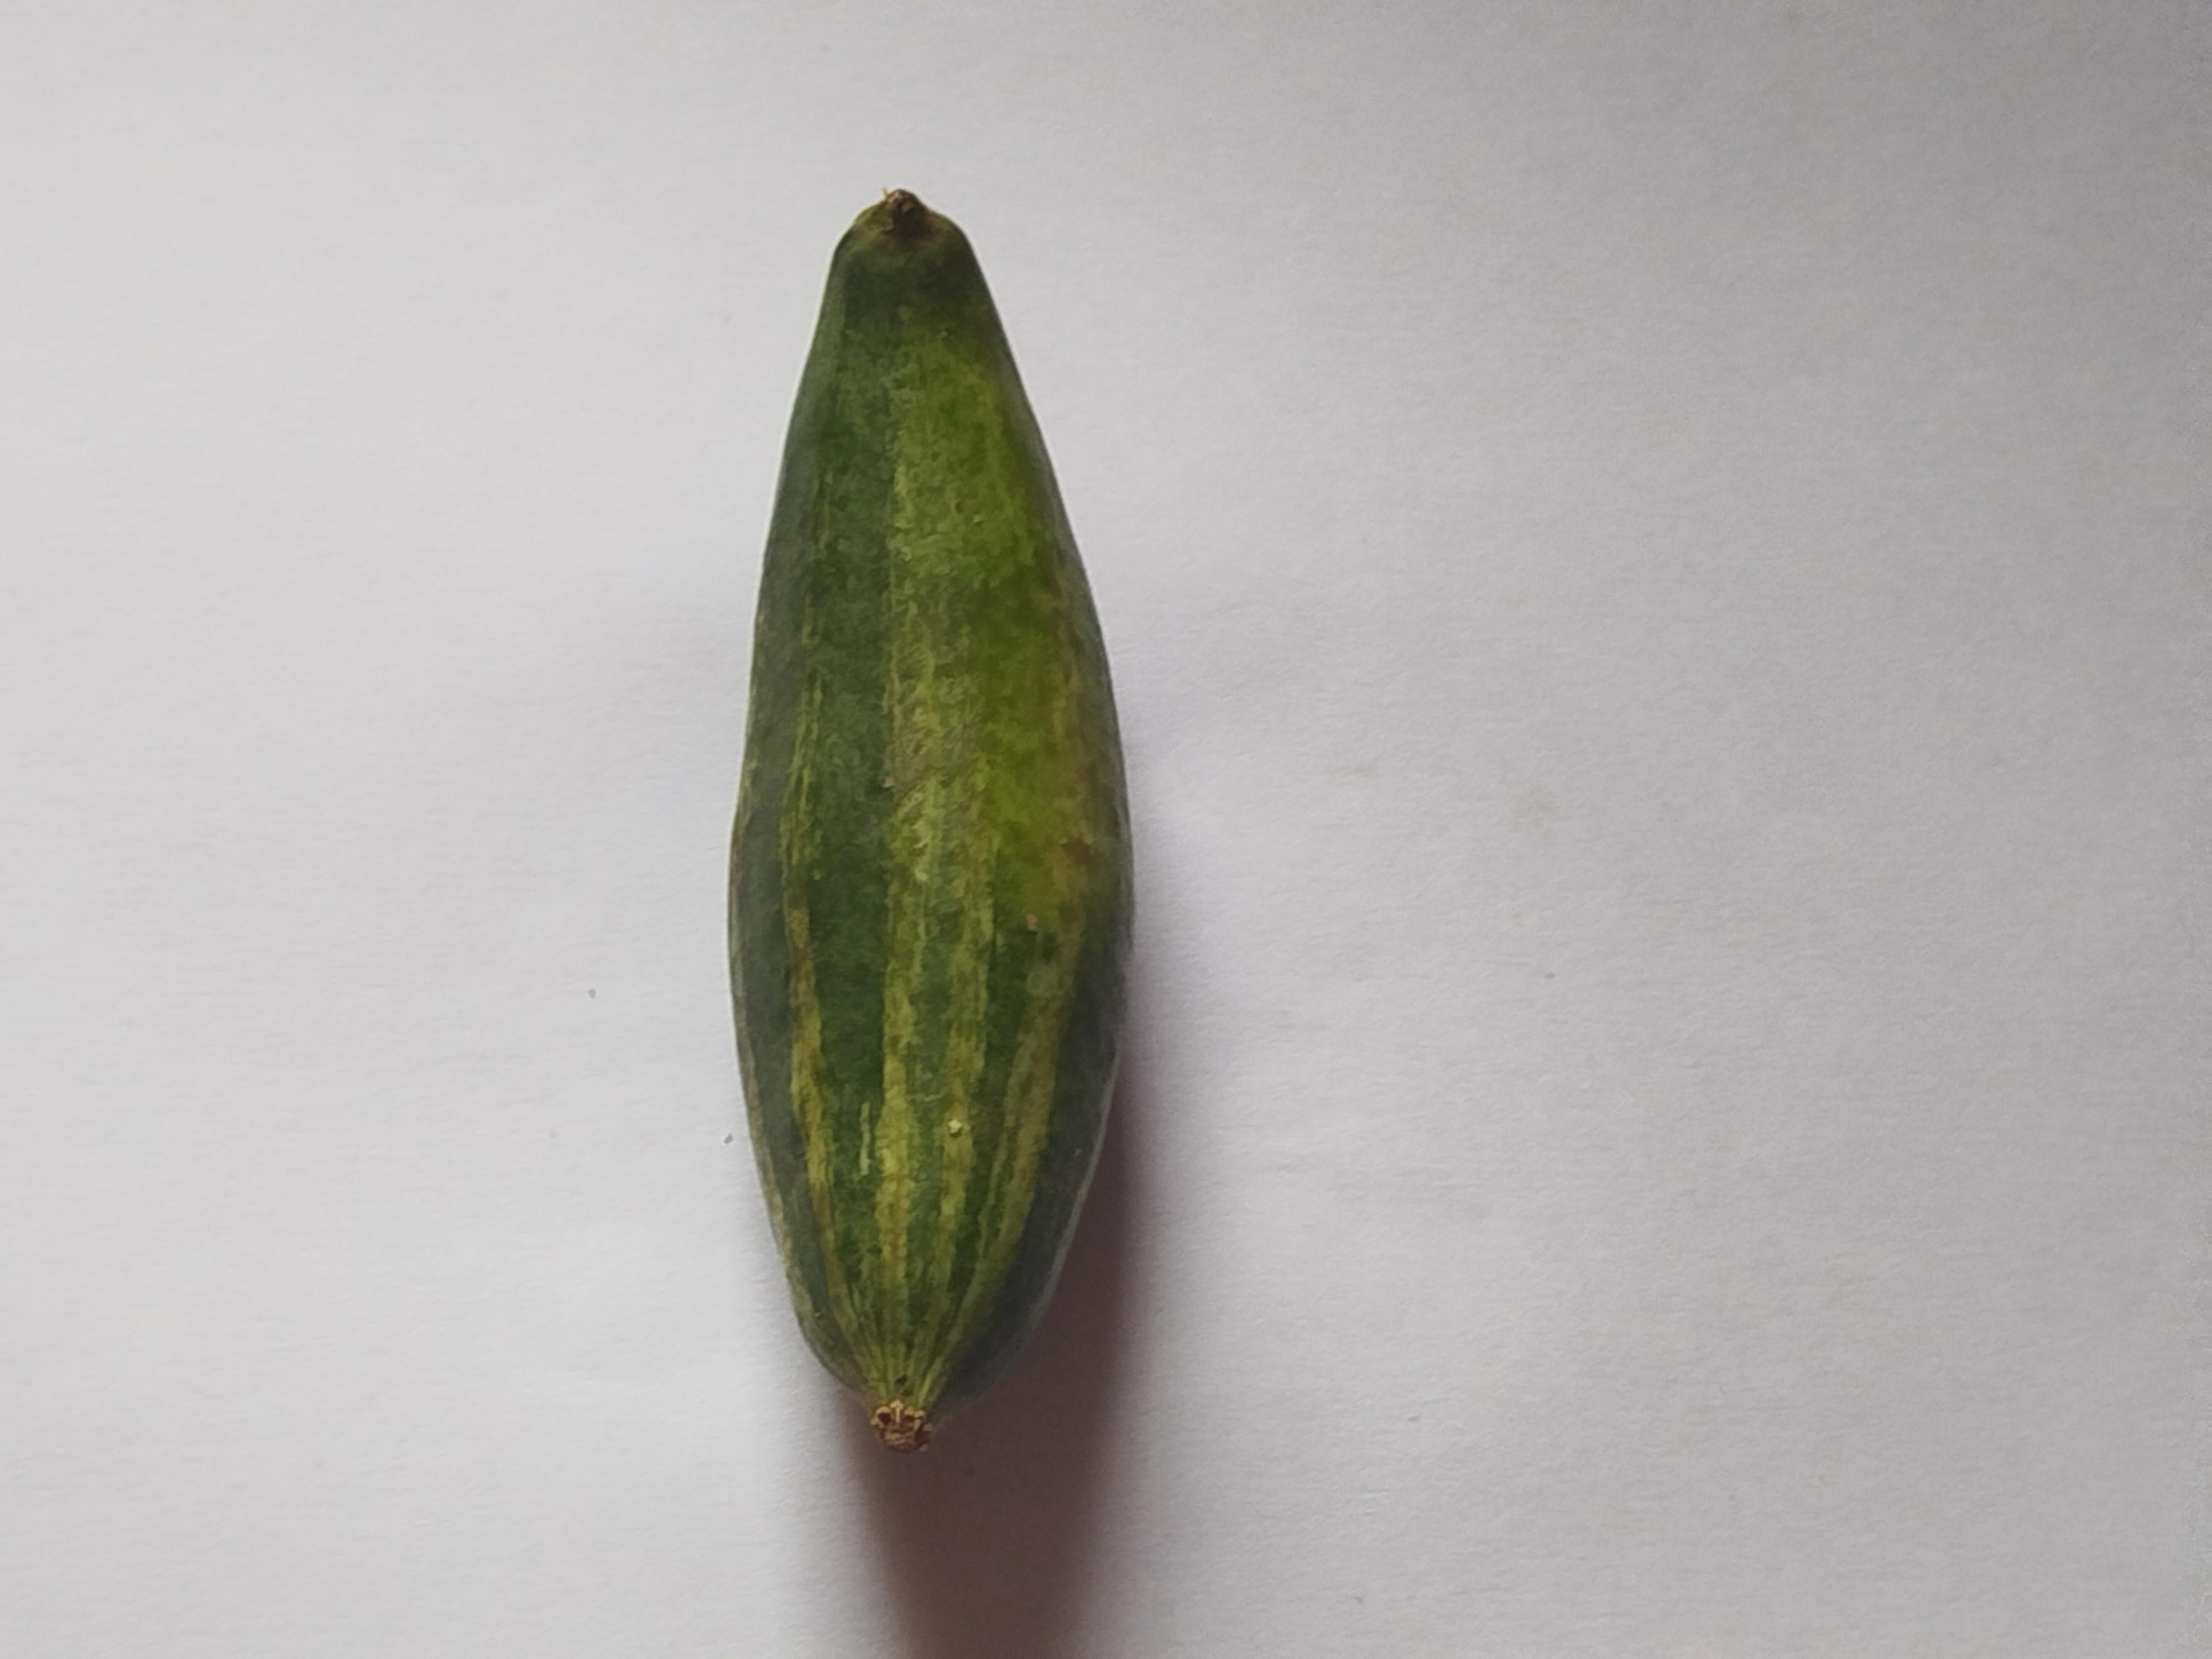
Label: Pointed gourd